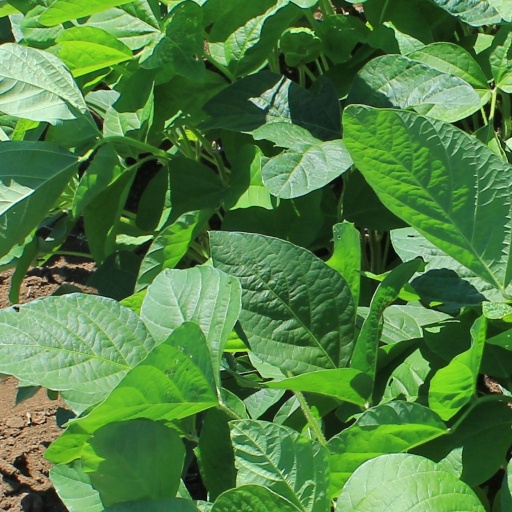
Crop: soybean